Orhei District

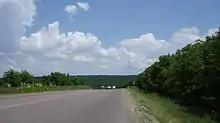
A road in the district

There are 40,693 registered businesses in the district. Fifty-seven are public companies, 4,606 are privately owned, 40 have mixed public-and-private ownership and 14 are foreign-owned. Manufacturing and agriculture are the dominant sectors of the district economy. There are 30 industrial companies: 27 manufacturers and three mines. In 2009, there were 2,496 unemployed workers. Agricultural land comprises 82,238 ha (67 percent) of the total area. Arable land comprises 57,161 ha (46.5 percent) of agricultural land. Orchards make up 5,287 ha (4.3 percent), vineyards 4,461 ha (3.6 percent), pasture 13,288 ha (10.3 percent) and 27,305 ha (21.2 percent) are planted to other crops.